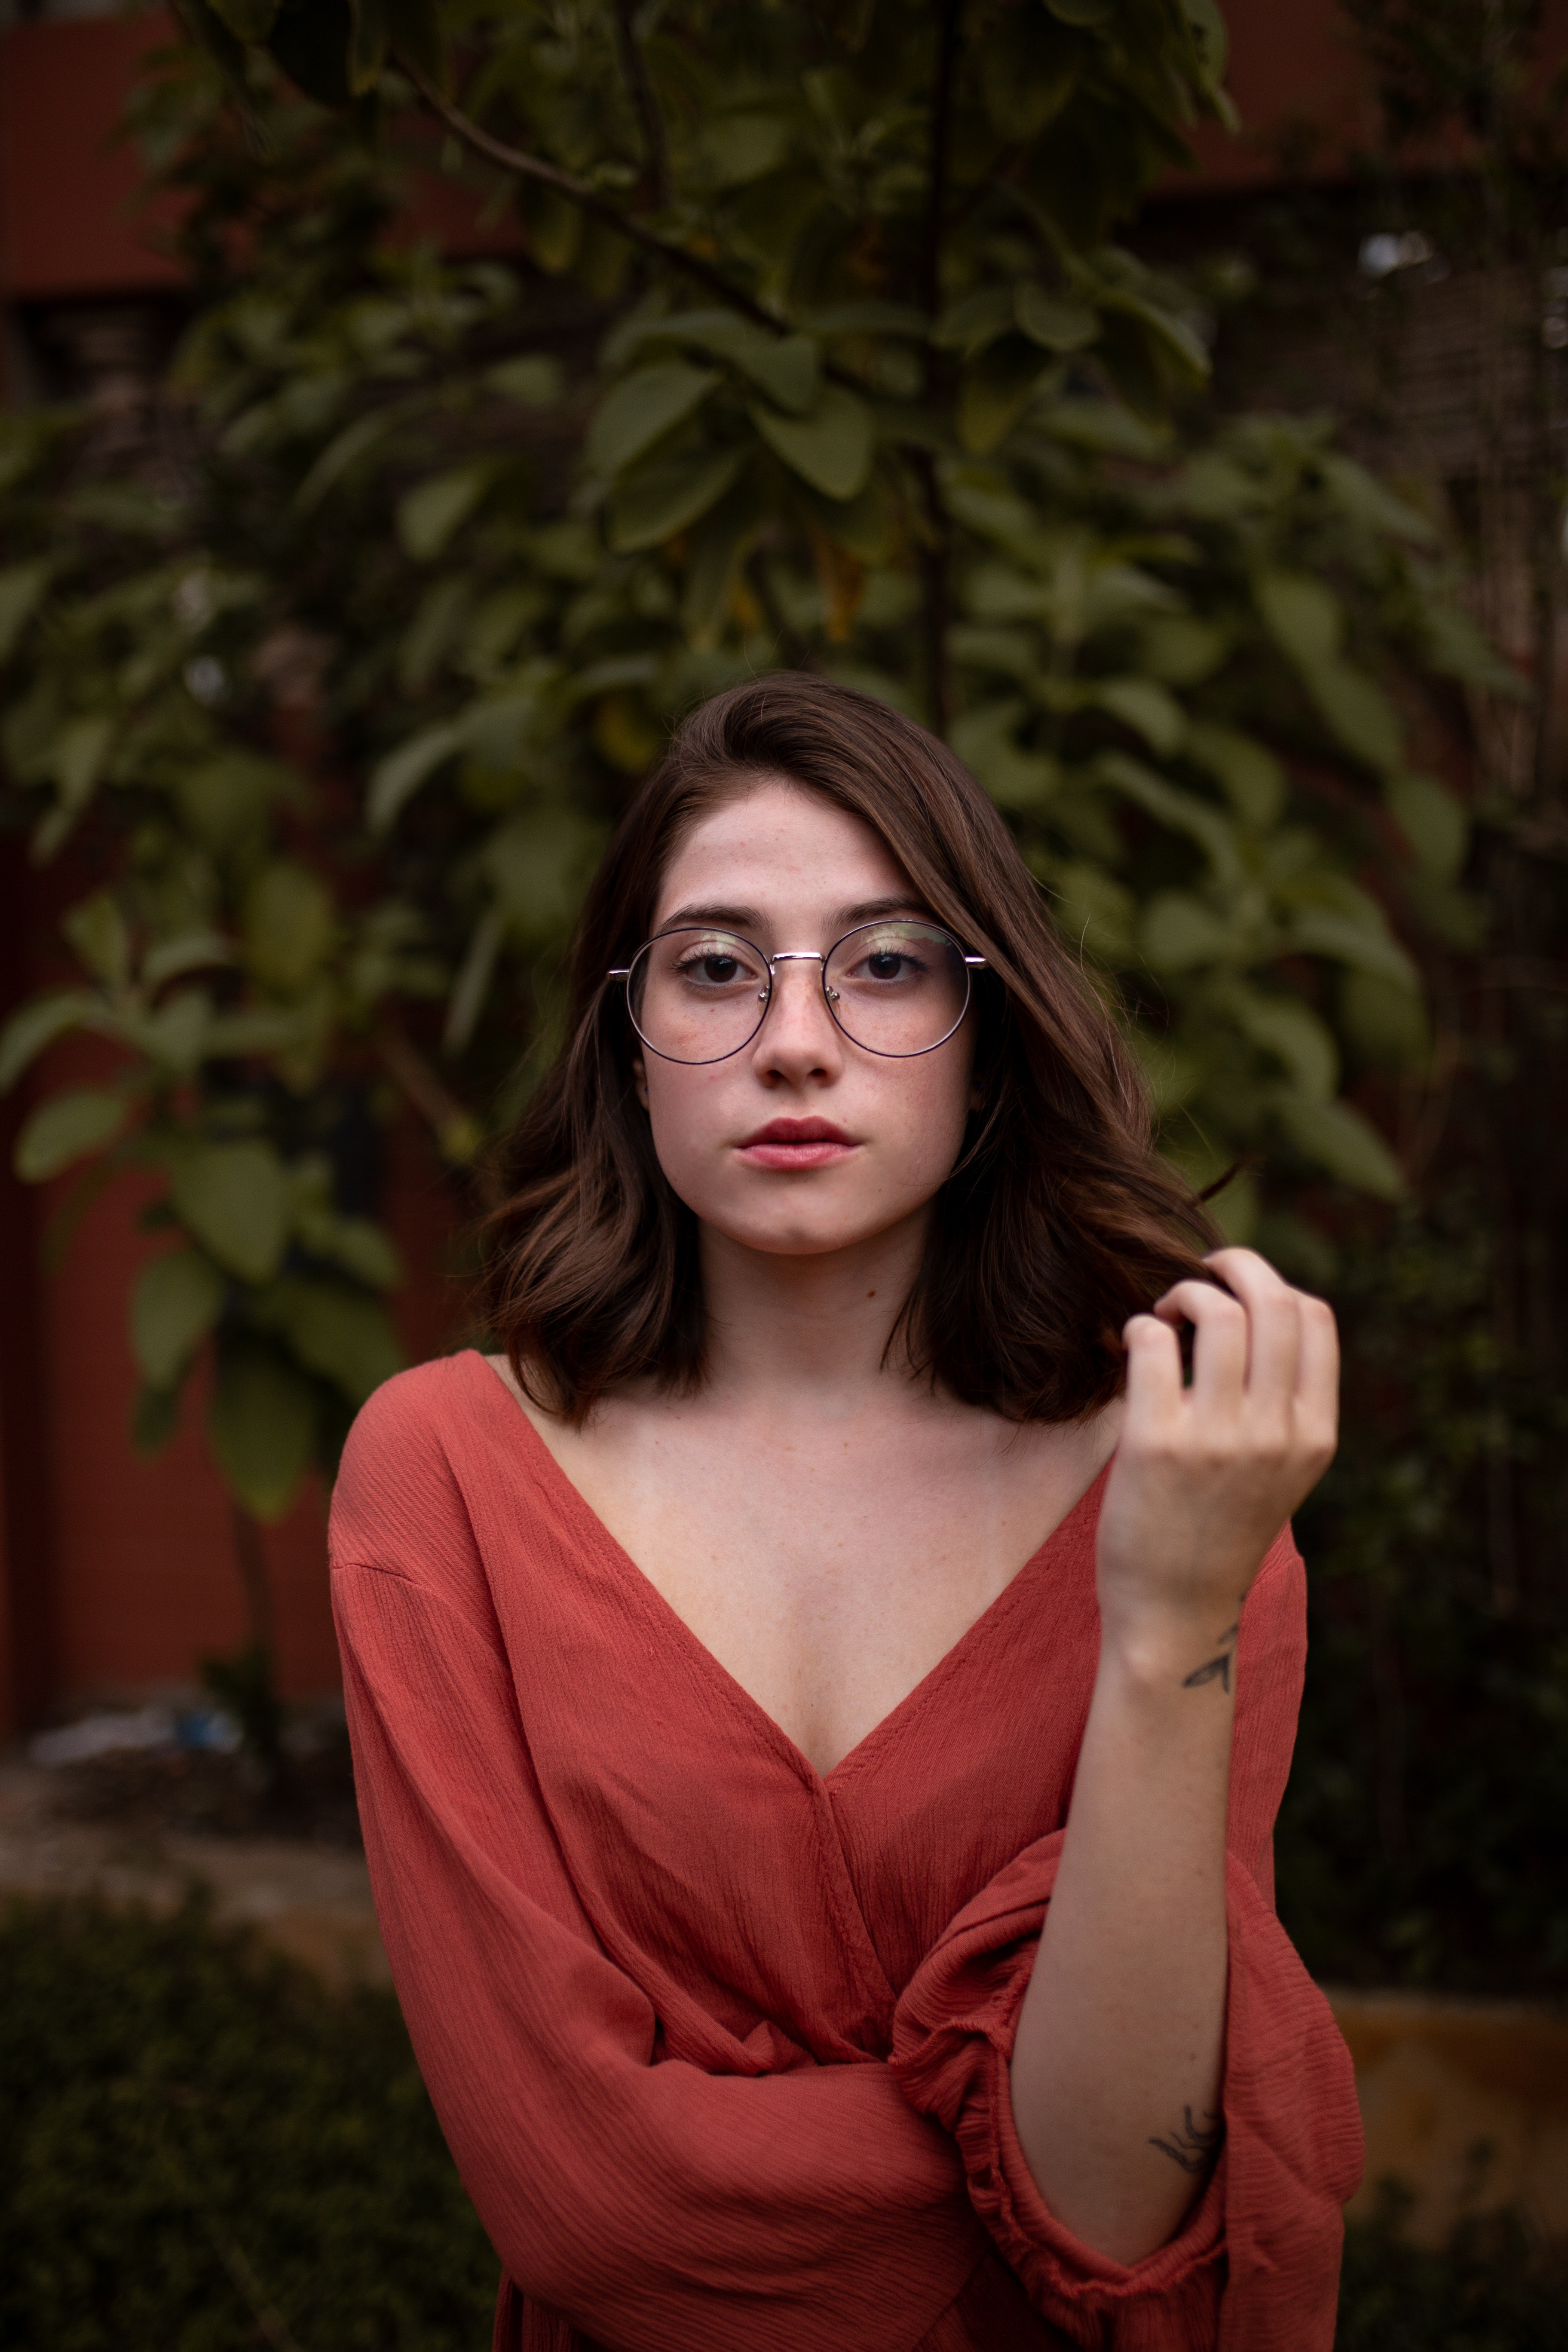
lady, red, beauty, portrait, photography, sitting, lip, shoulder, long hair, flash photography, brown hair, glasses, dress, photo shoot, portrait photography, smile, black hair